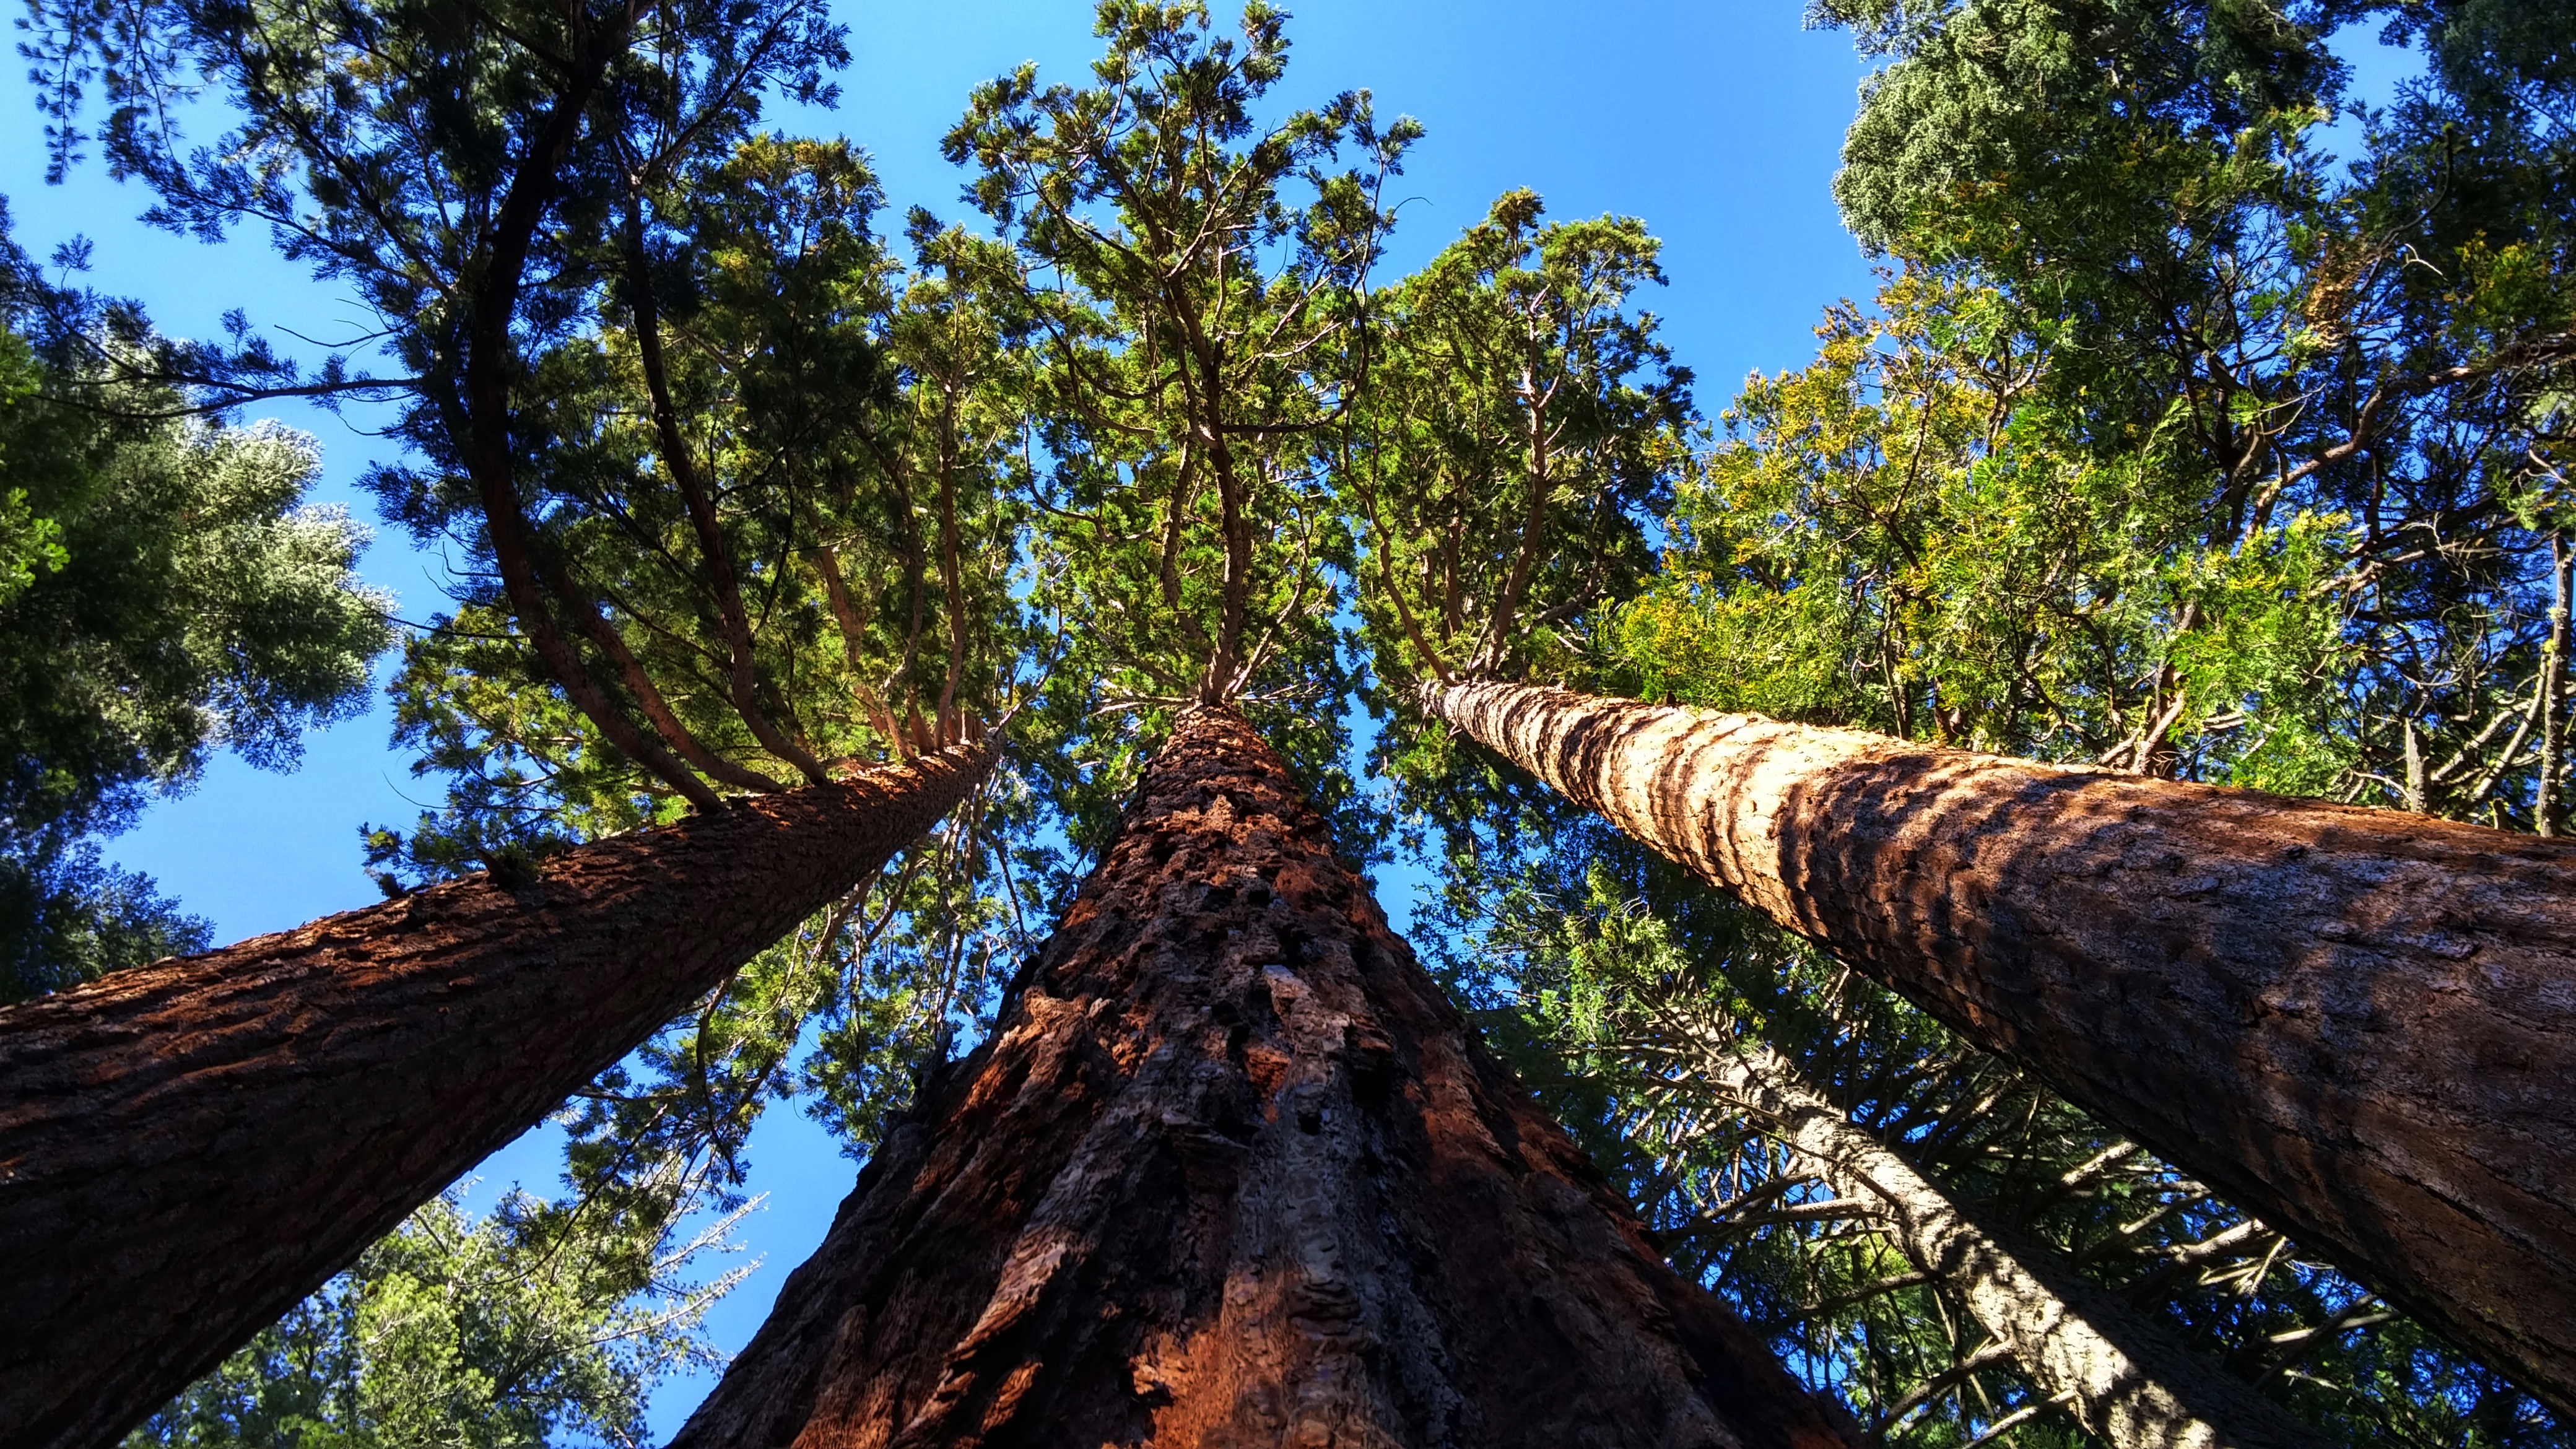
tree, nature, forest, wilderness, plant, trail, leaf, jungle, autumn, park, california, season, trees, woodland, sequoia, habitat, ecosystem, pine trees, tall trees, biome, giant trees, giant sequoia grove near auburn, looking up at trees, natural environment, woody plant